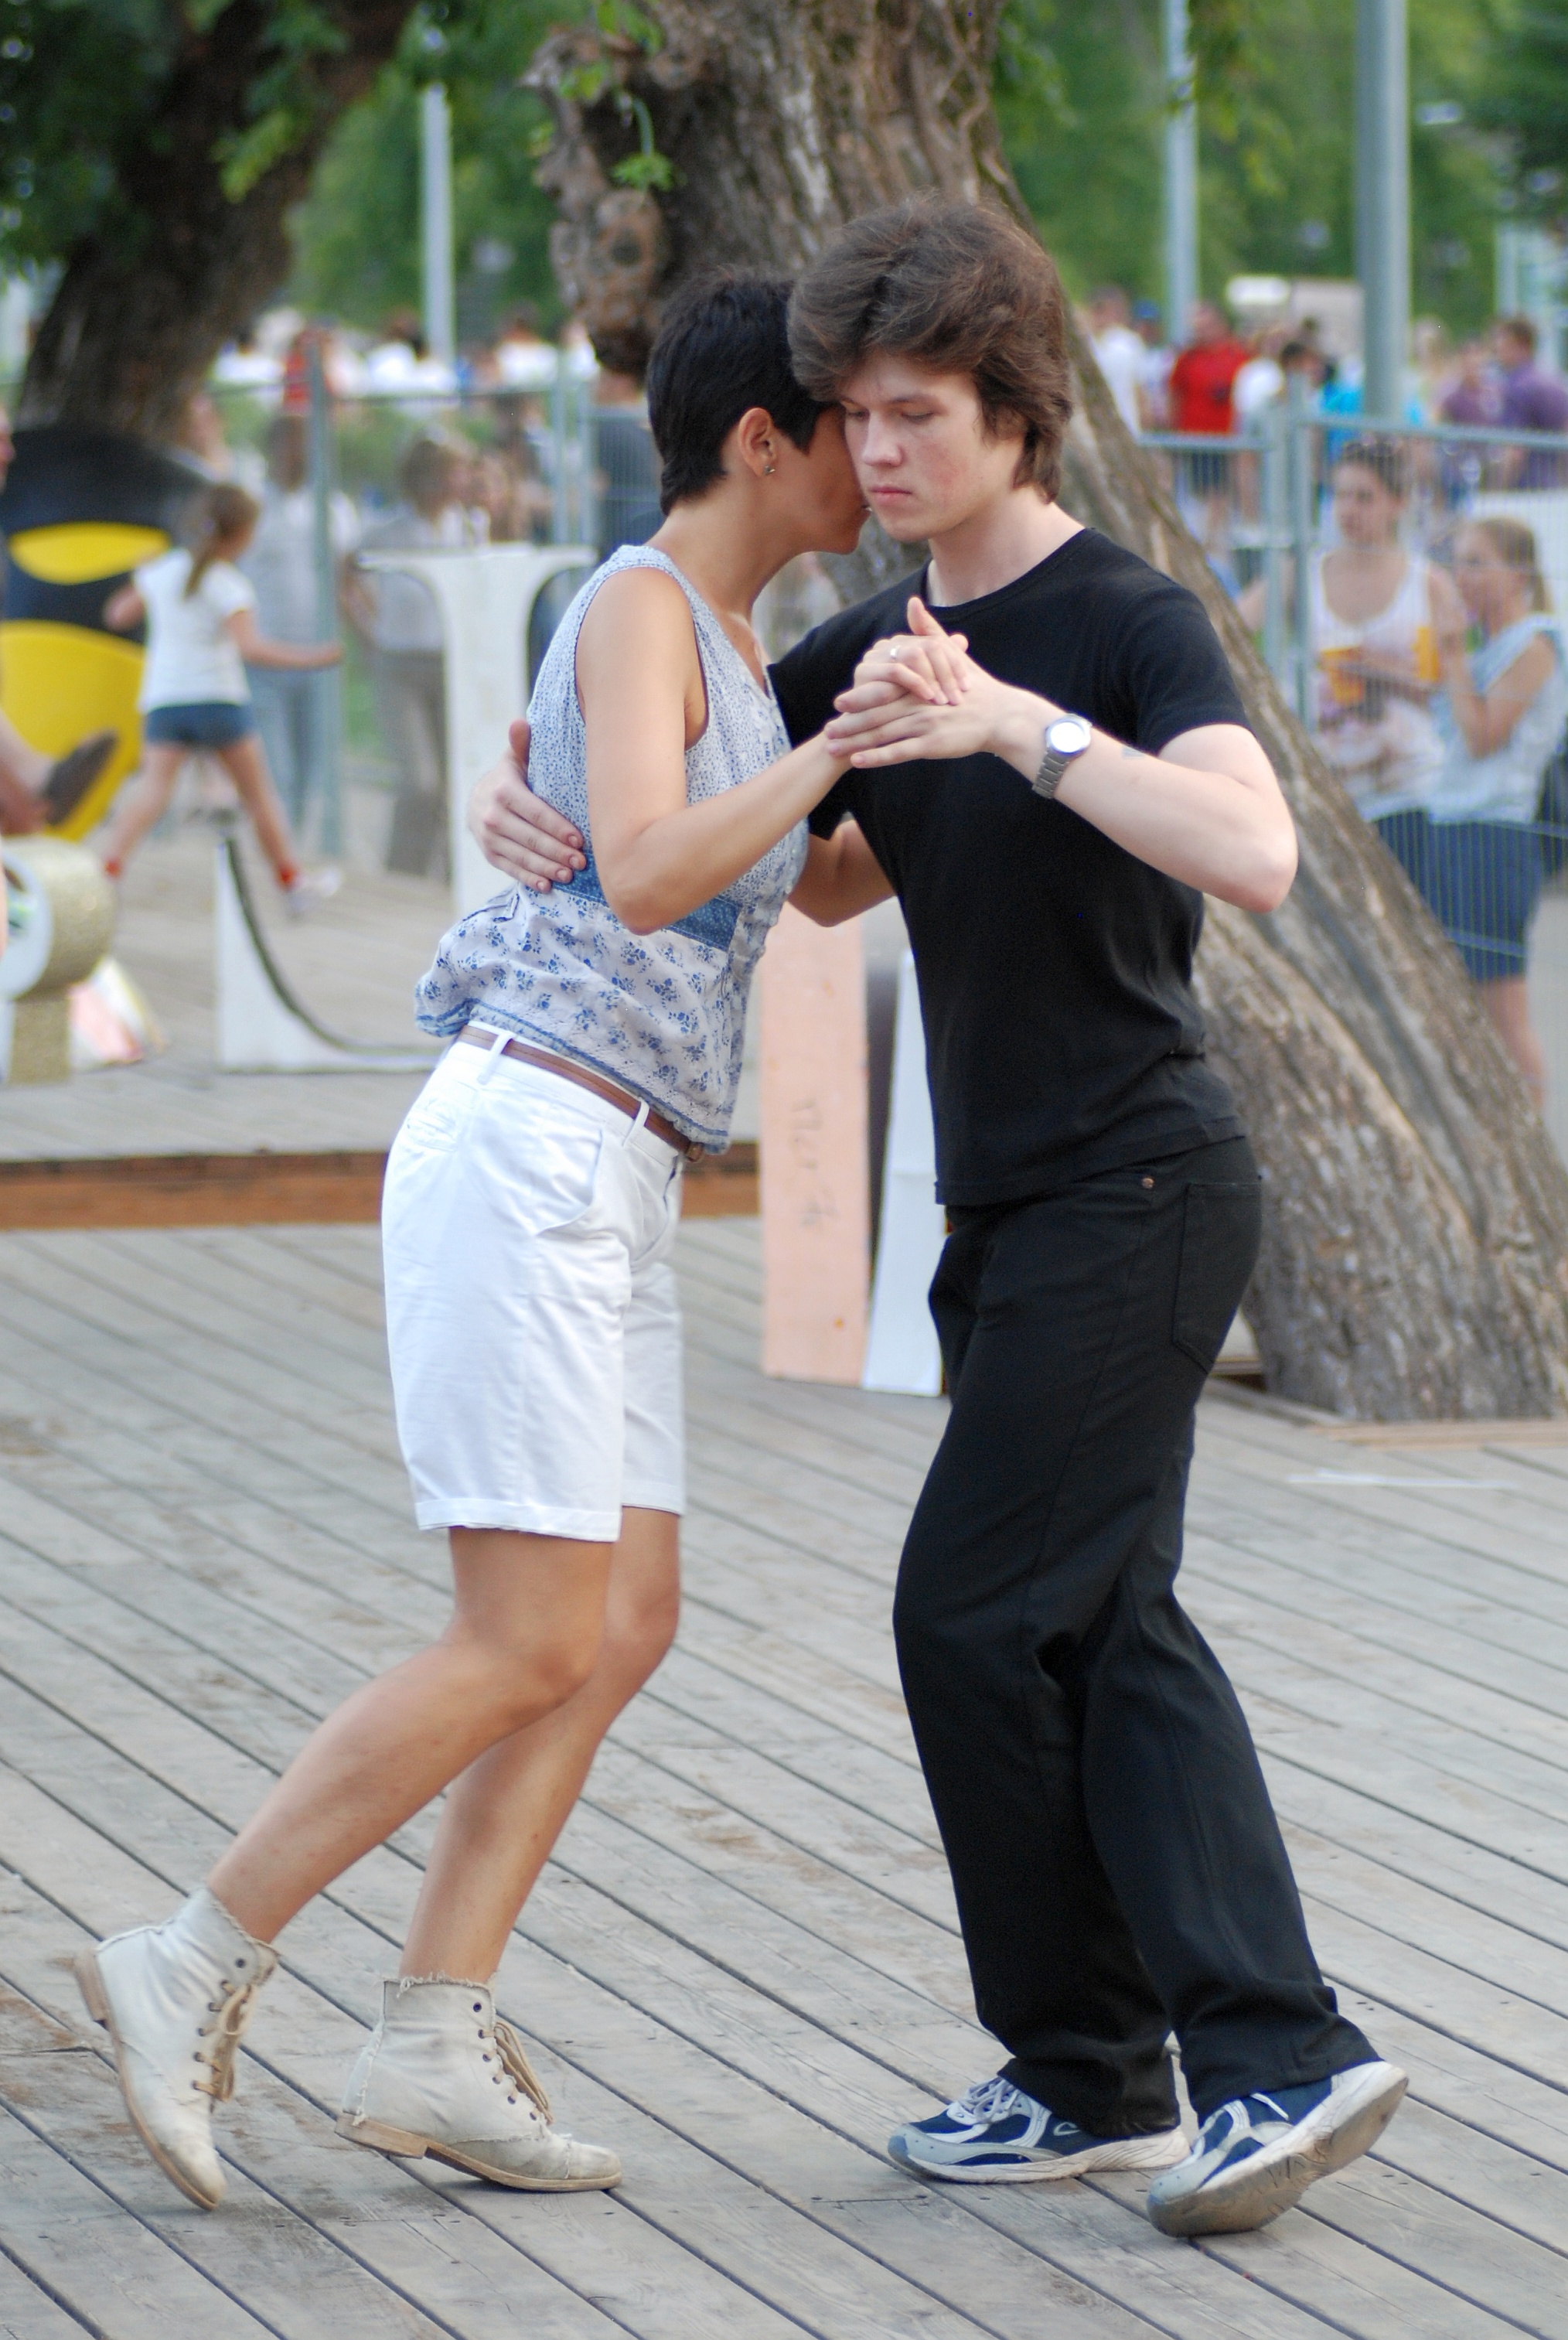
dance, park, nikon, sports, tango, tamron, moscow, gorkypark, f28, 90mm, russia, d80, moskau, nikond80, moscou, interaction